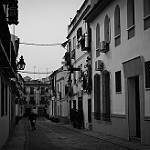
Scene: Outdoor